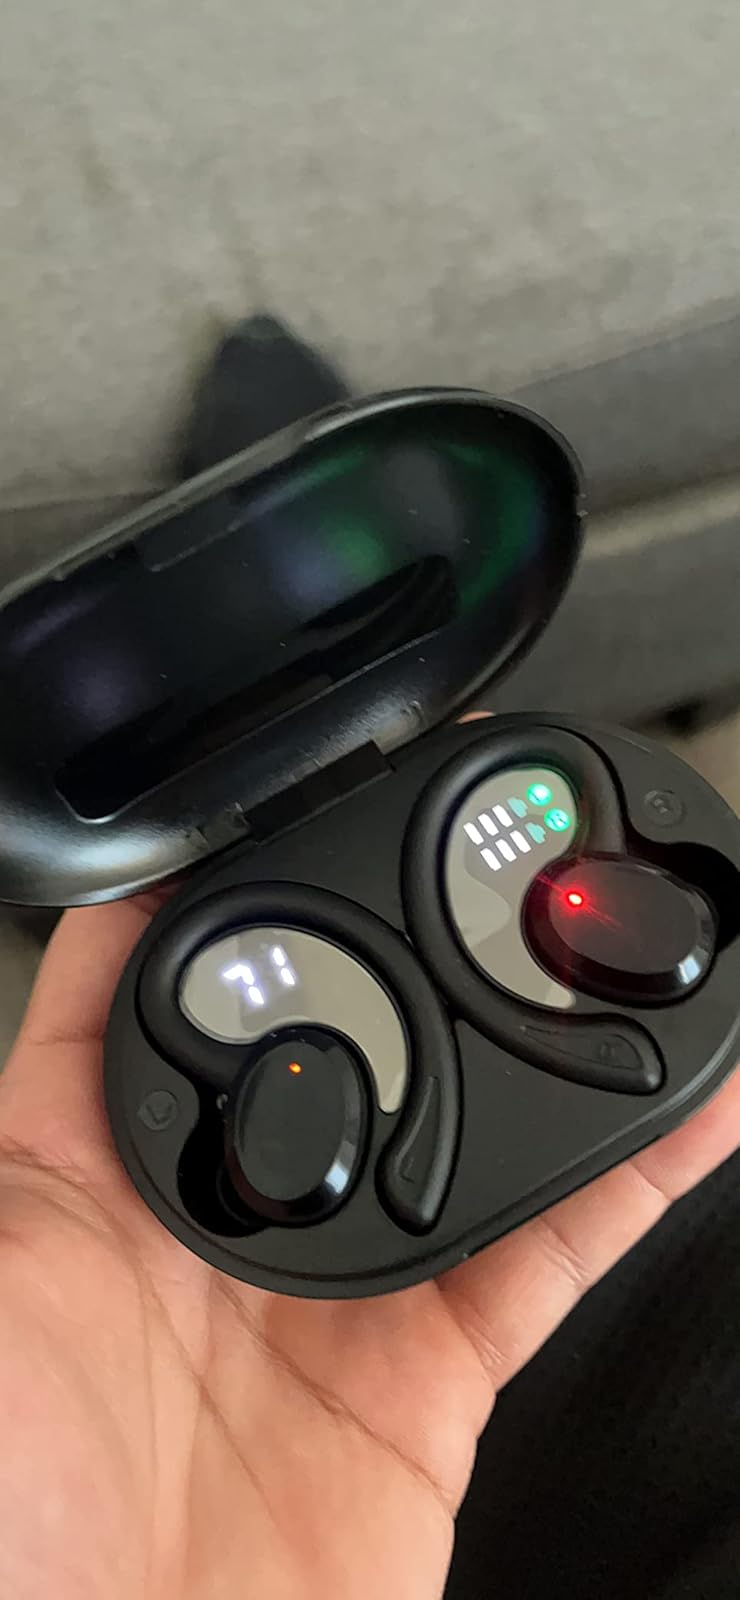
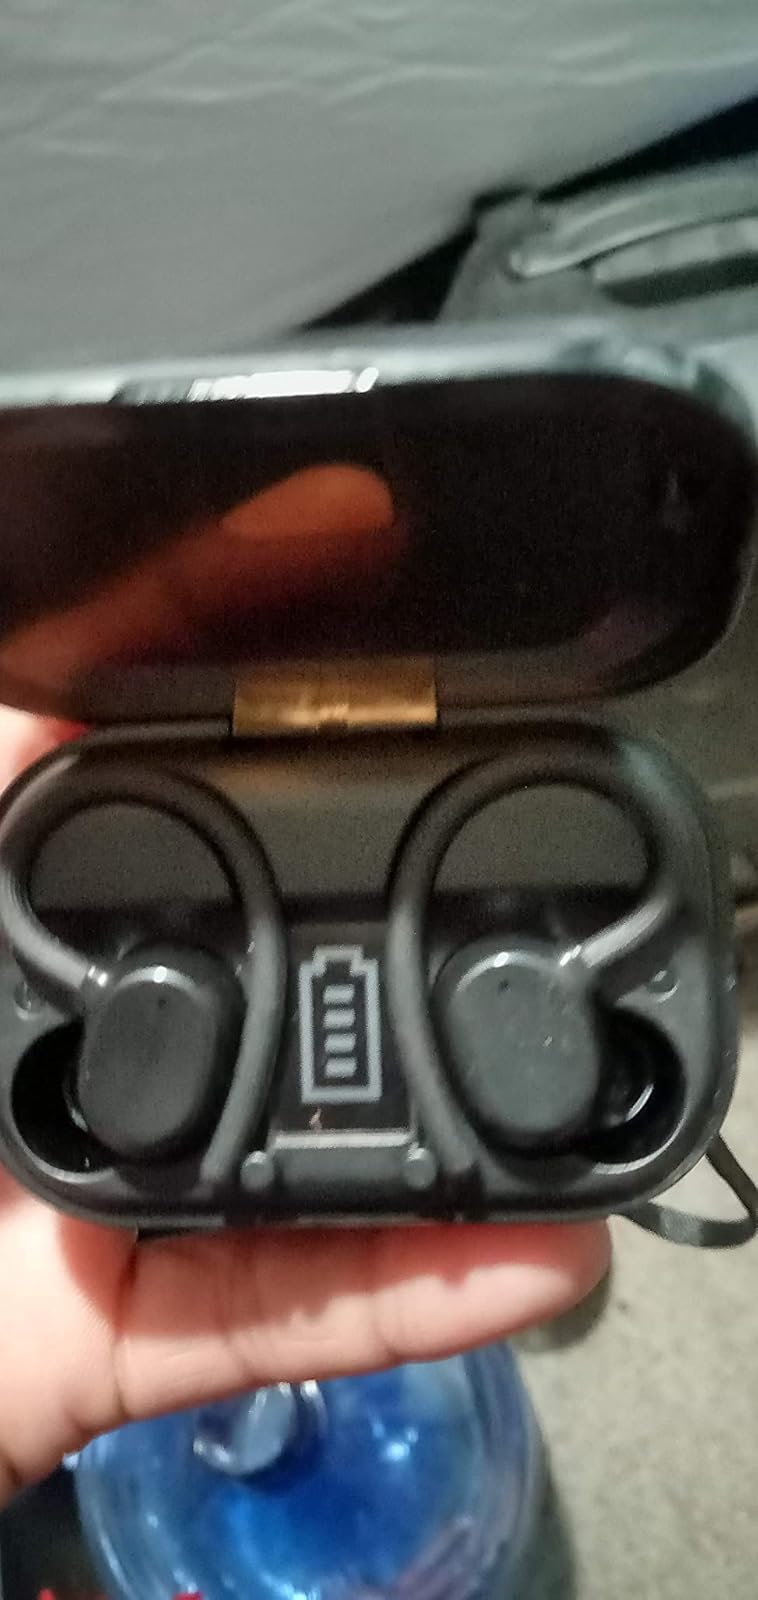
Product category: earbuds
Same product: no